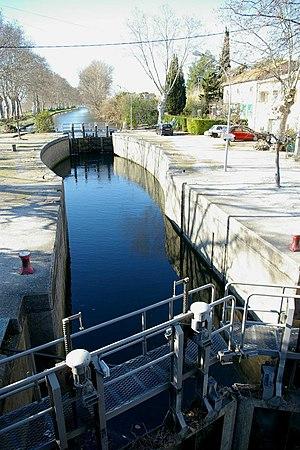
Écluse sur le Canal du Midi à Portiragnes (Hérault - France